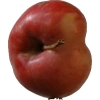
Label: Apple 10